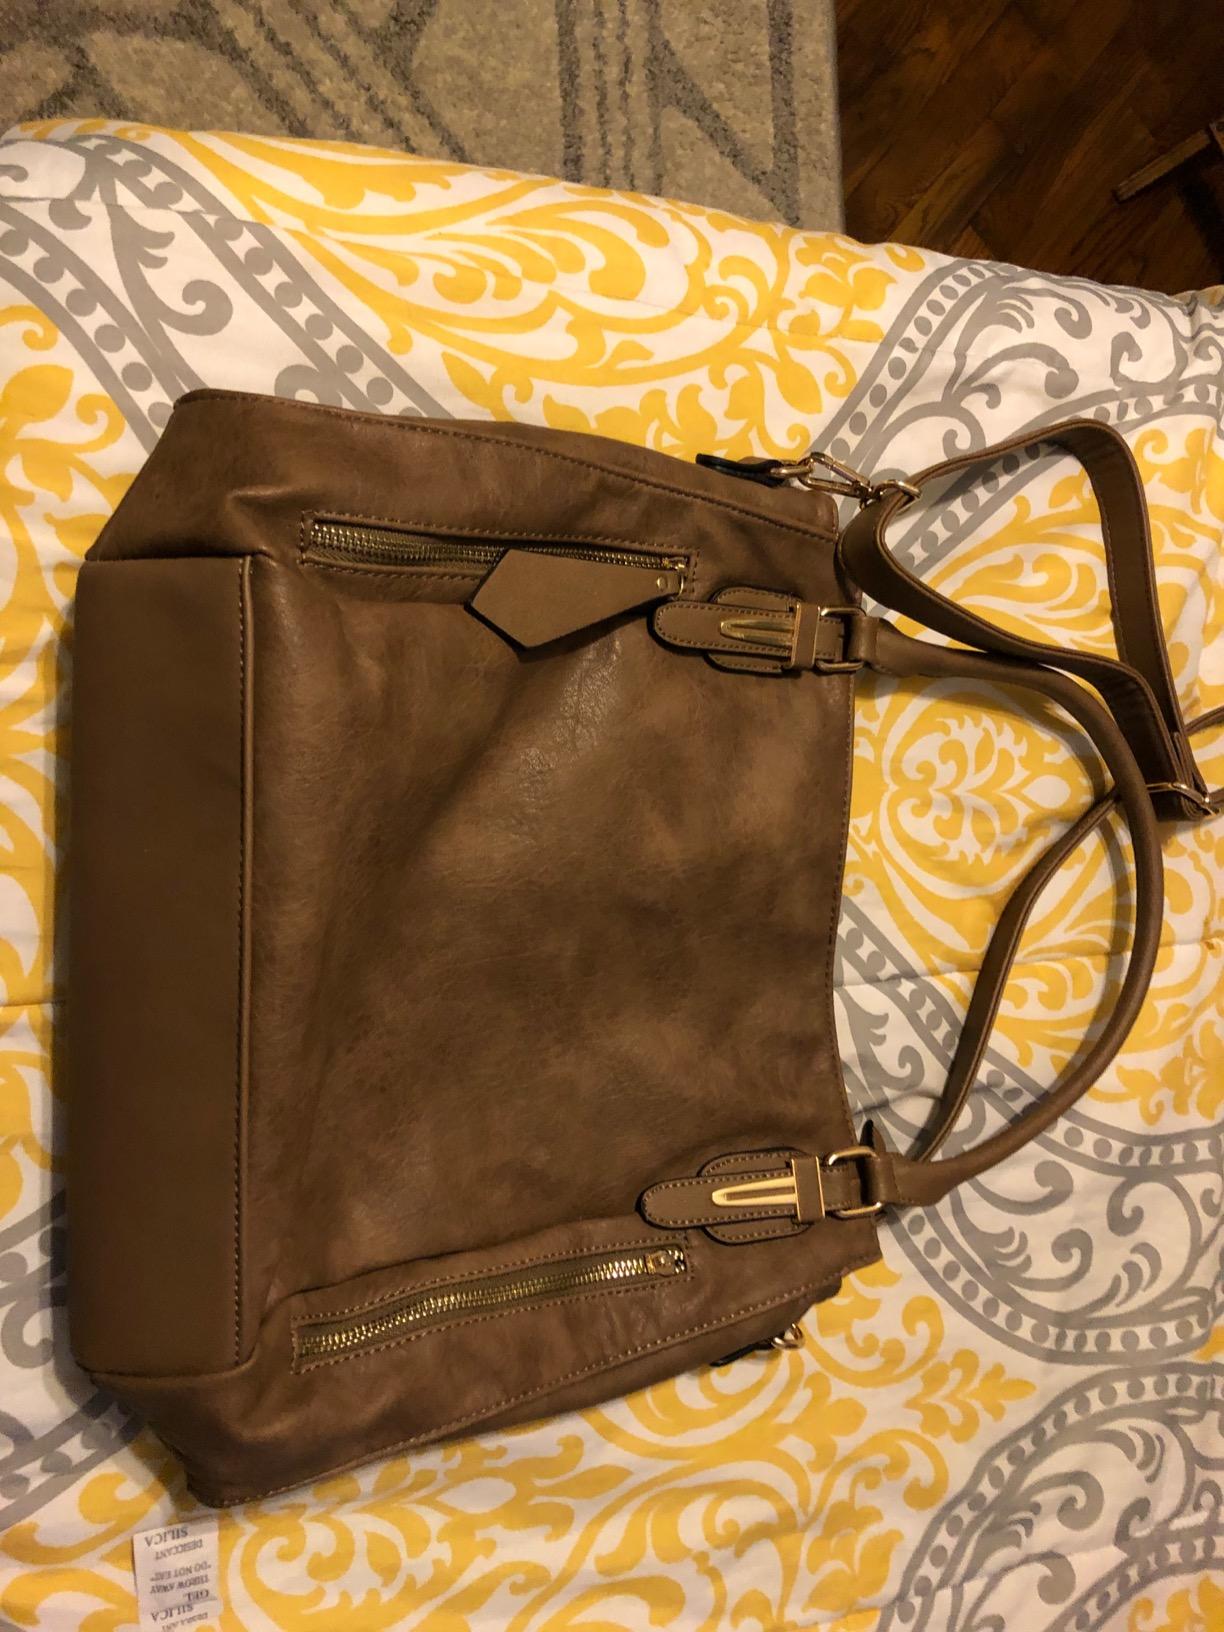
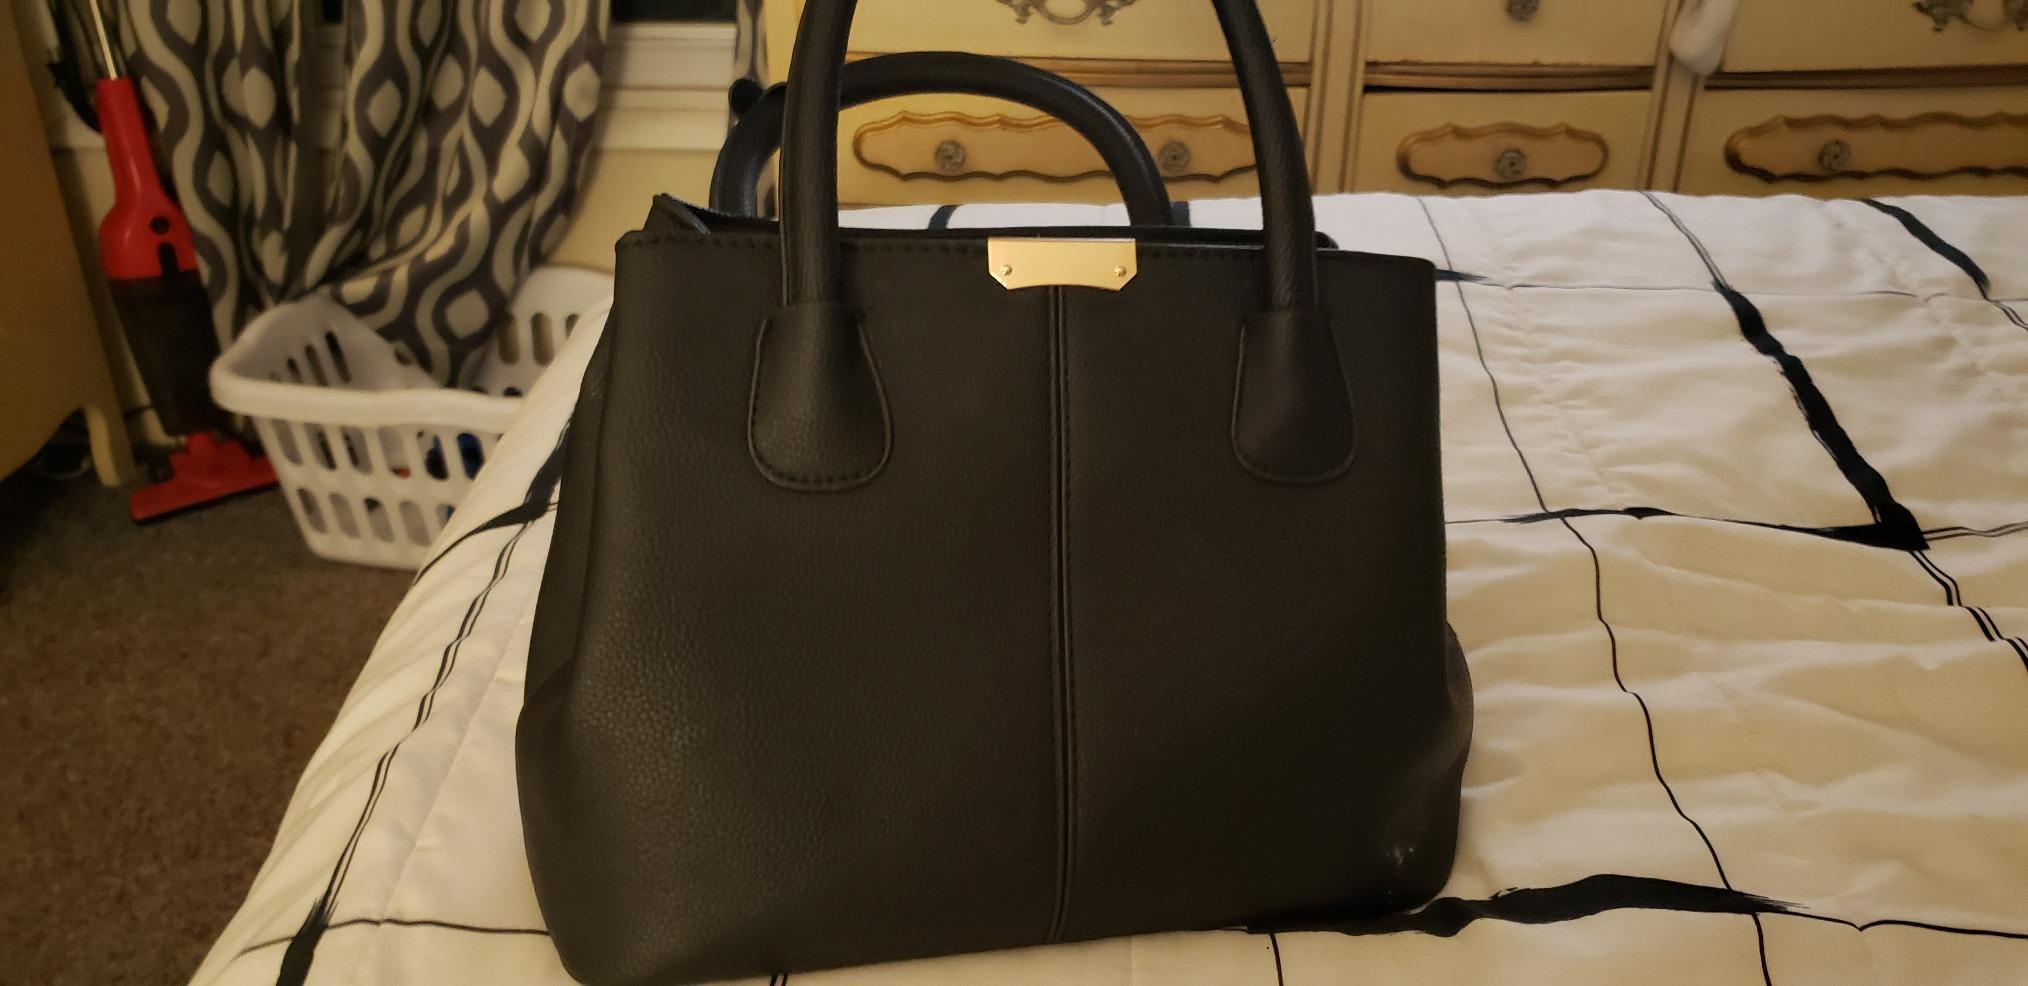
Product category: accessories_handbag
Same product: no